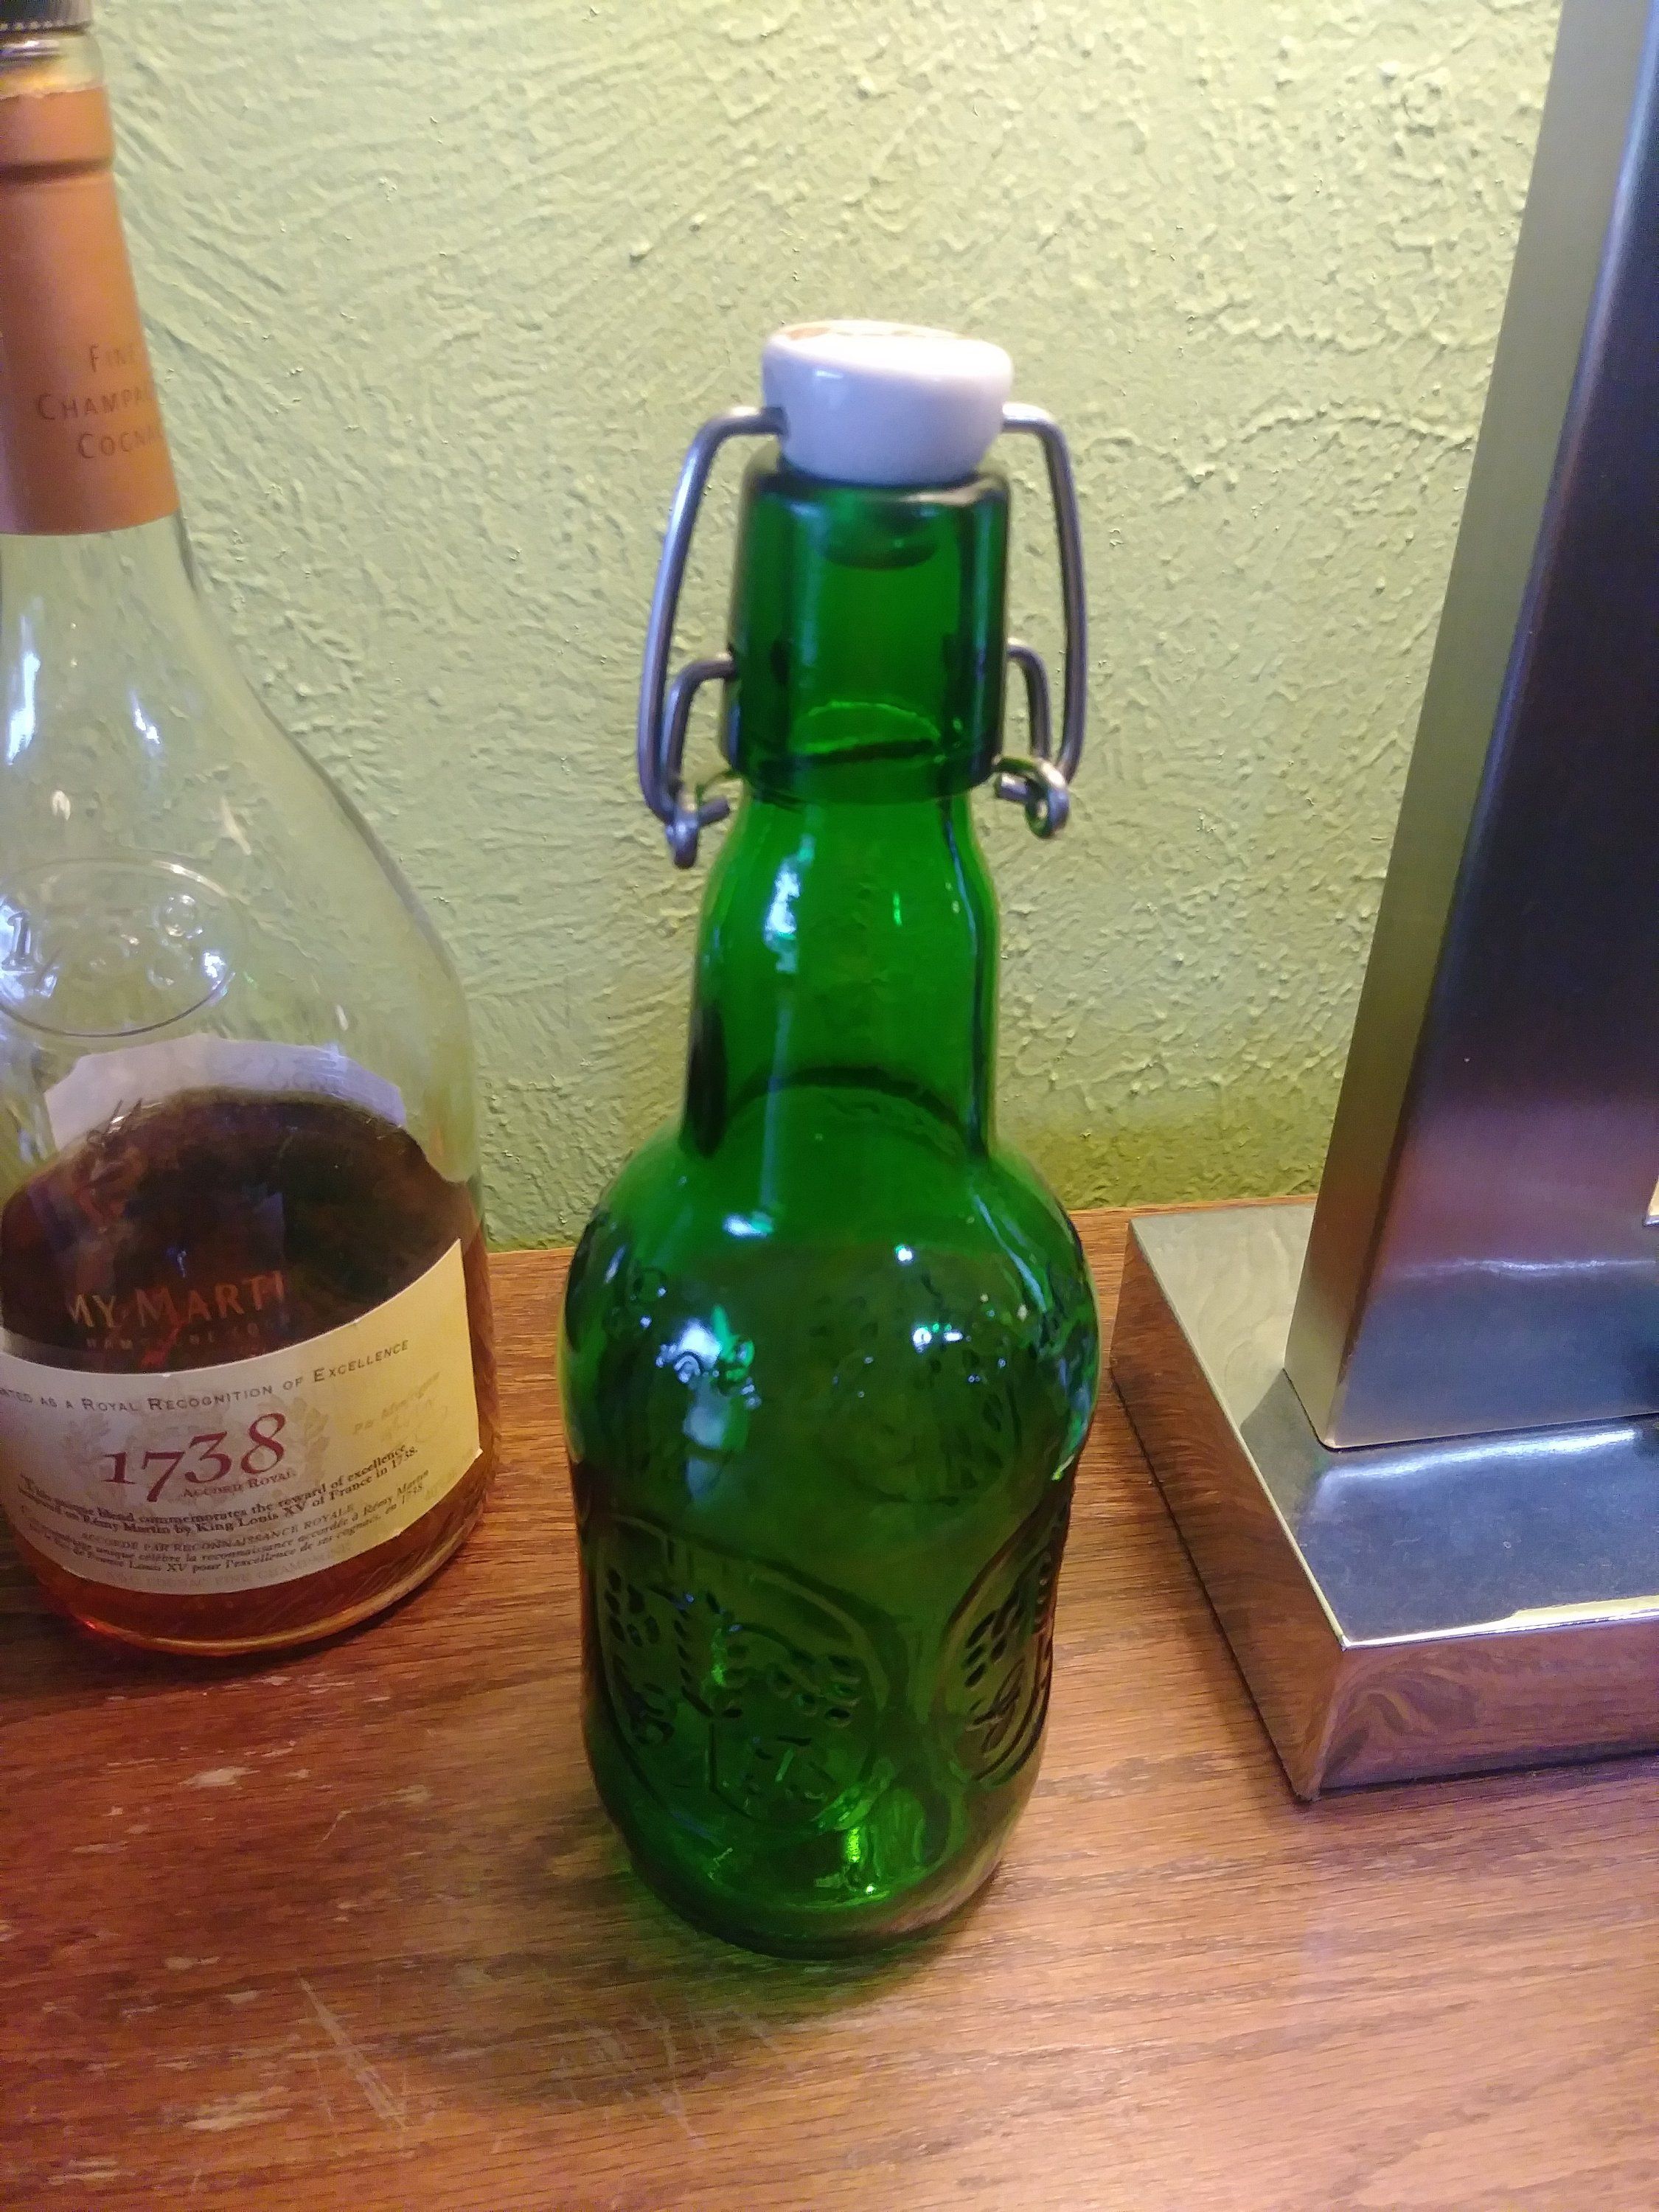
Waste category: glass